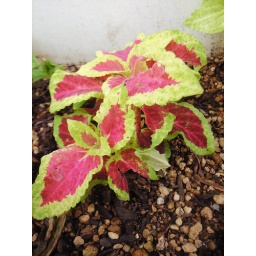
flower in my house